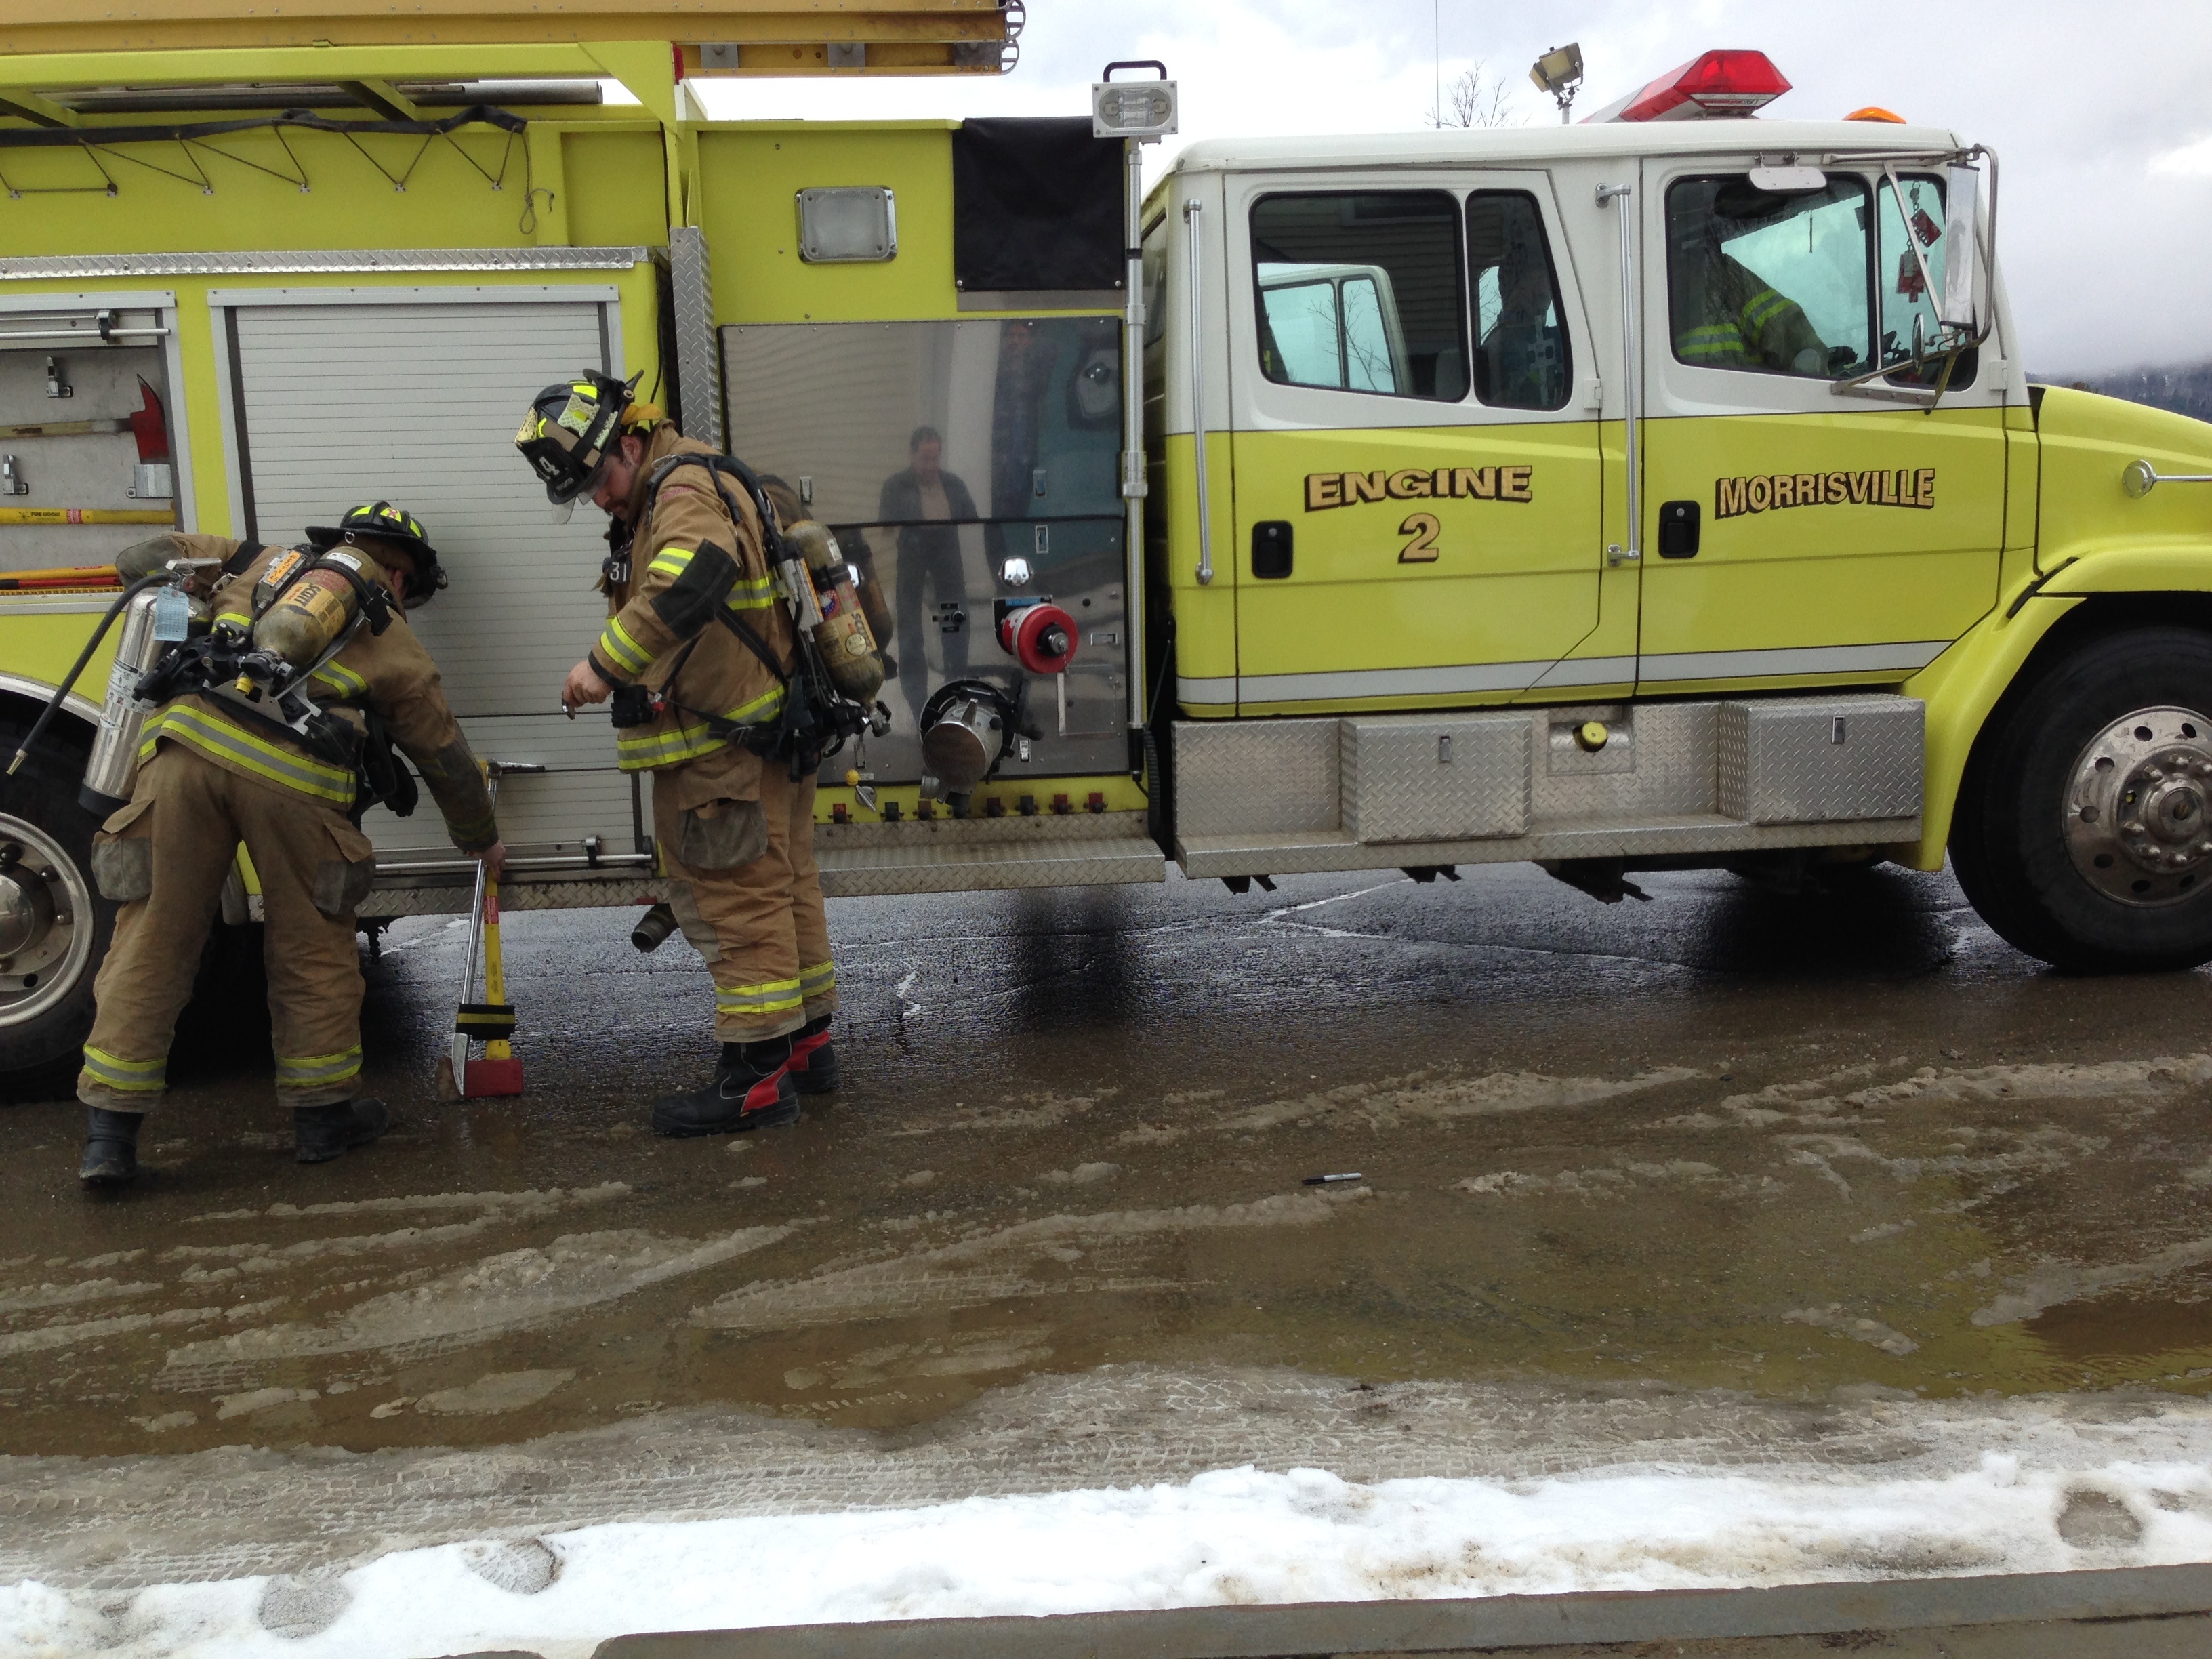
vehicle, emergency service, cool image, fire department, emergency, firefighter